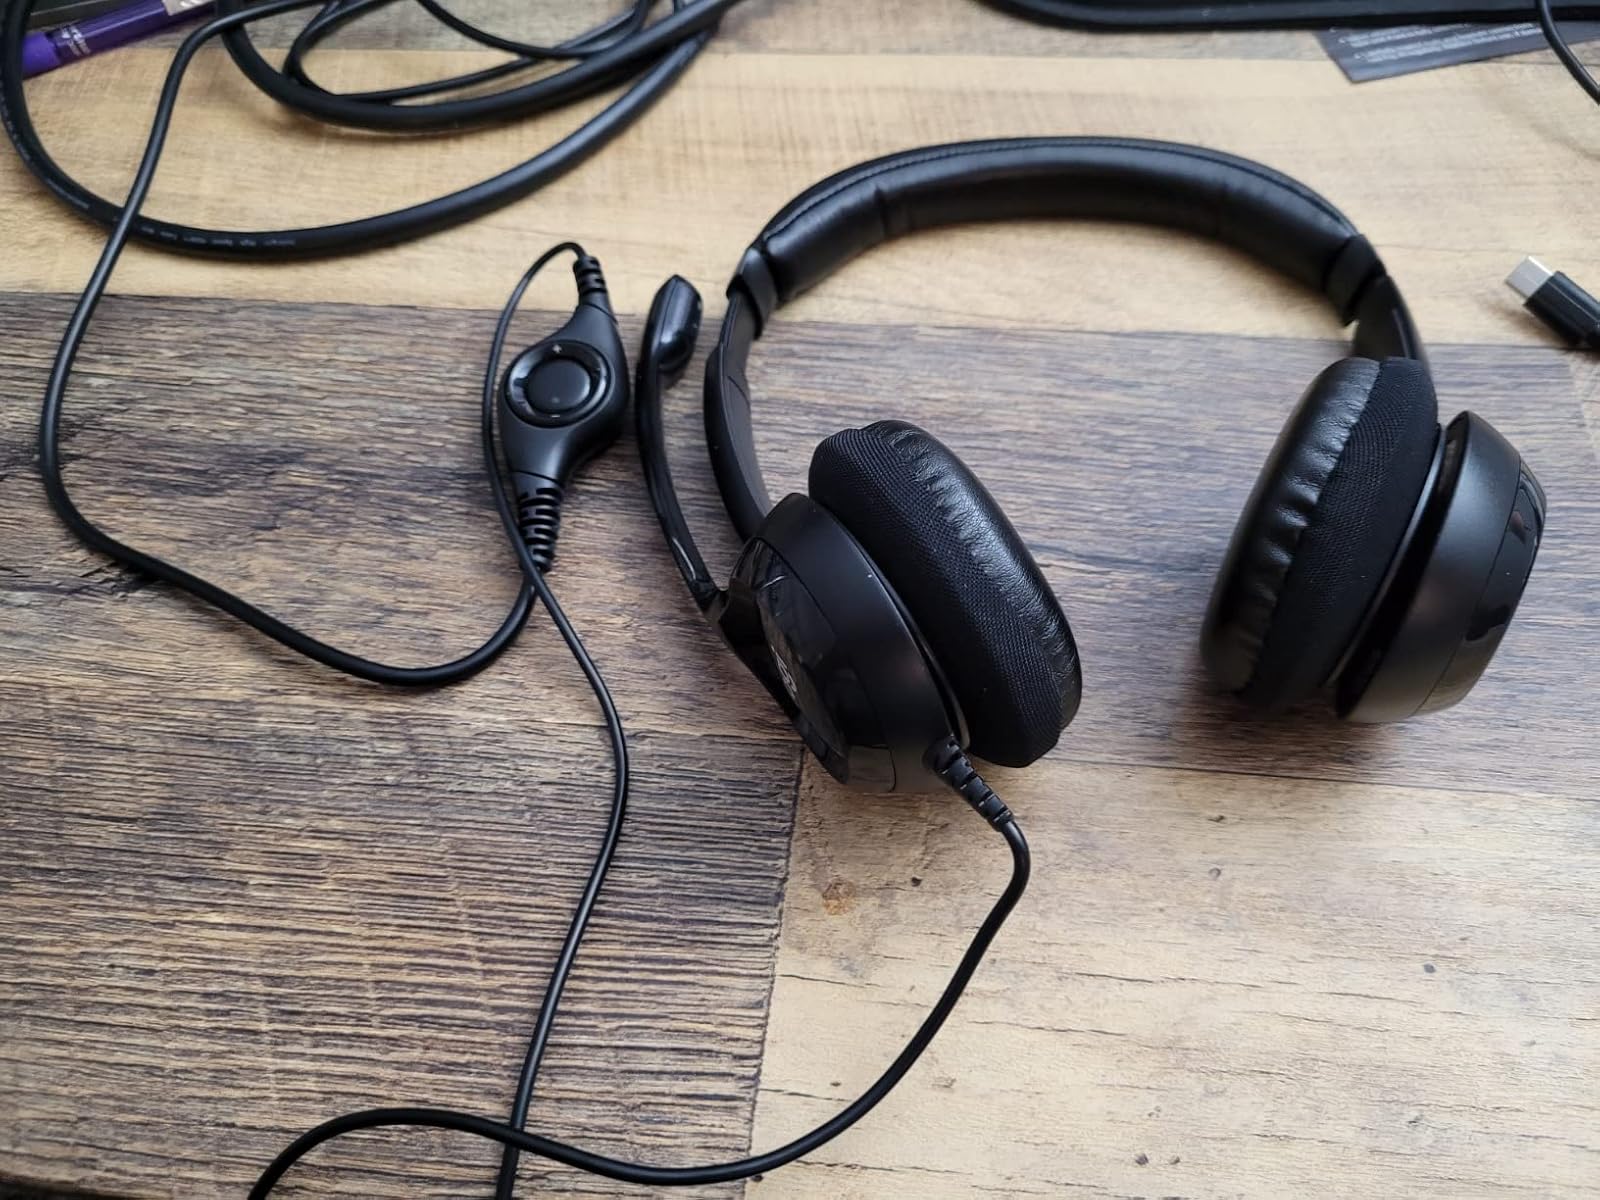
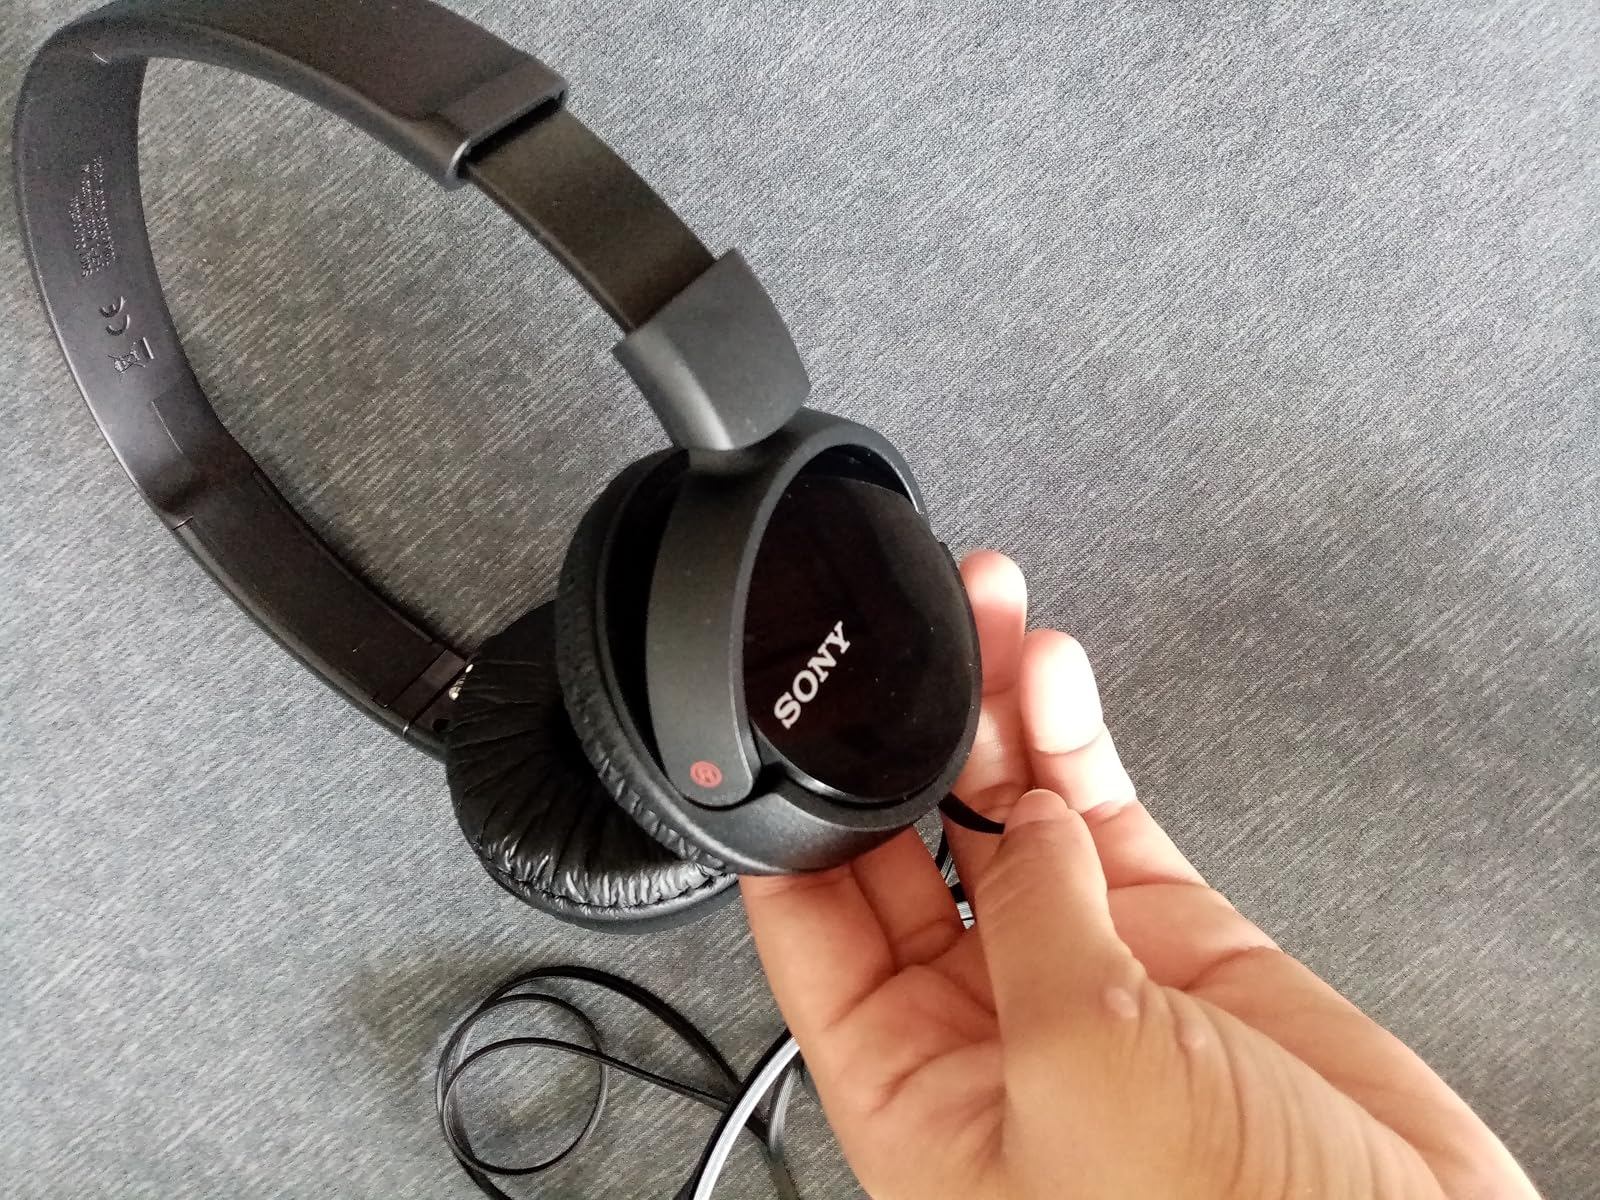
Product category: headphones
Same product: no